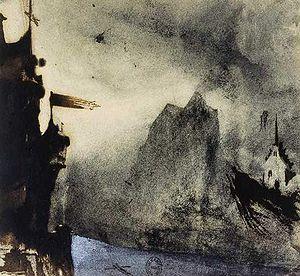
La Légende des siècles est un recueil de poèmes de Victor Hugo, conçu comme une œuvre monumentale destinée à dépeindre l'histoire et l'évolution de l'Humanité.